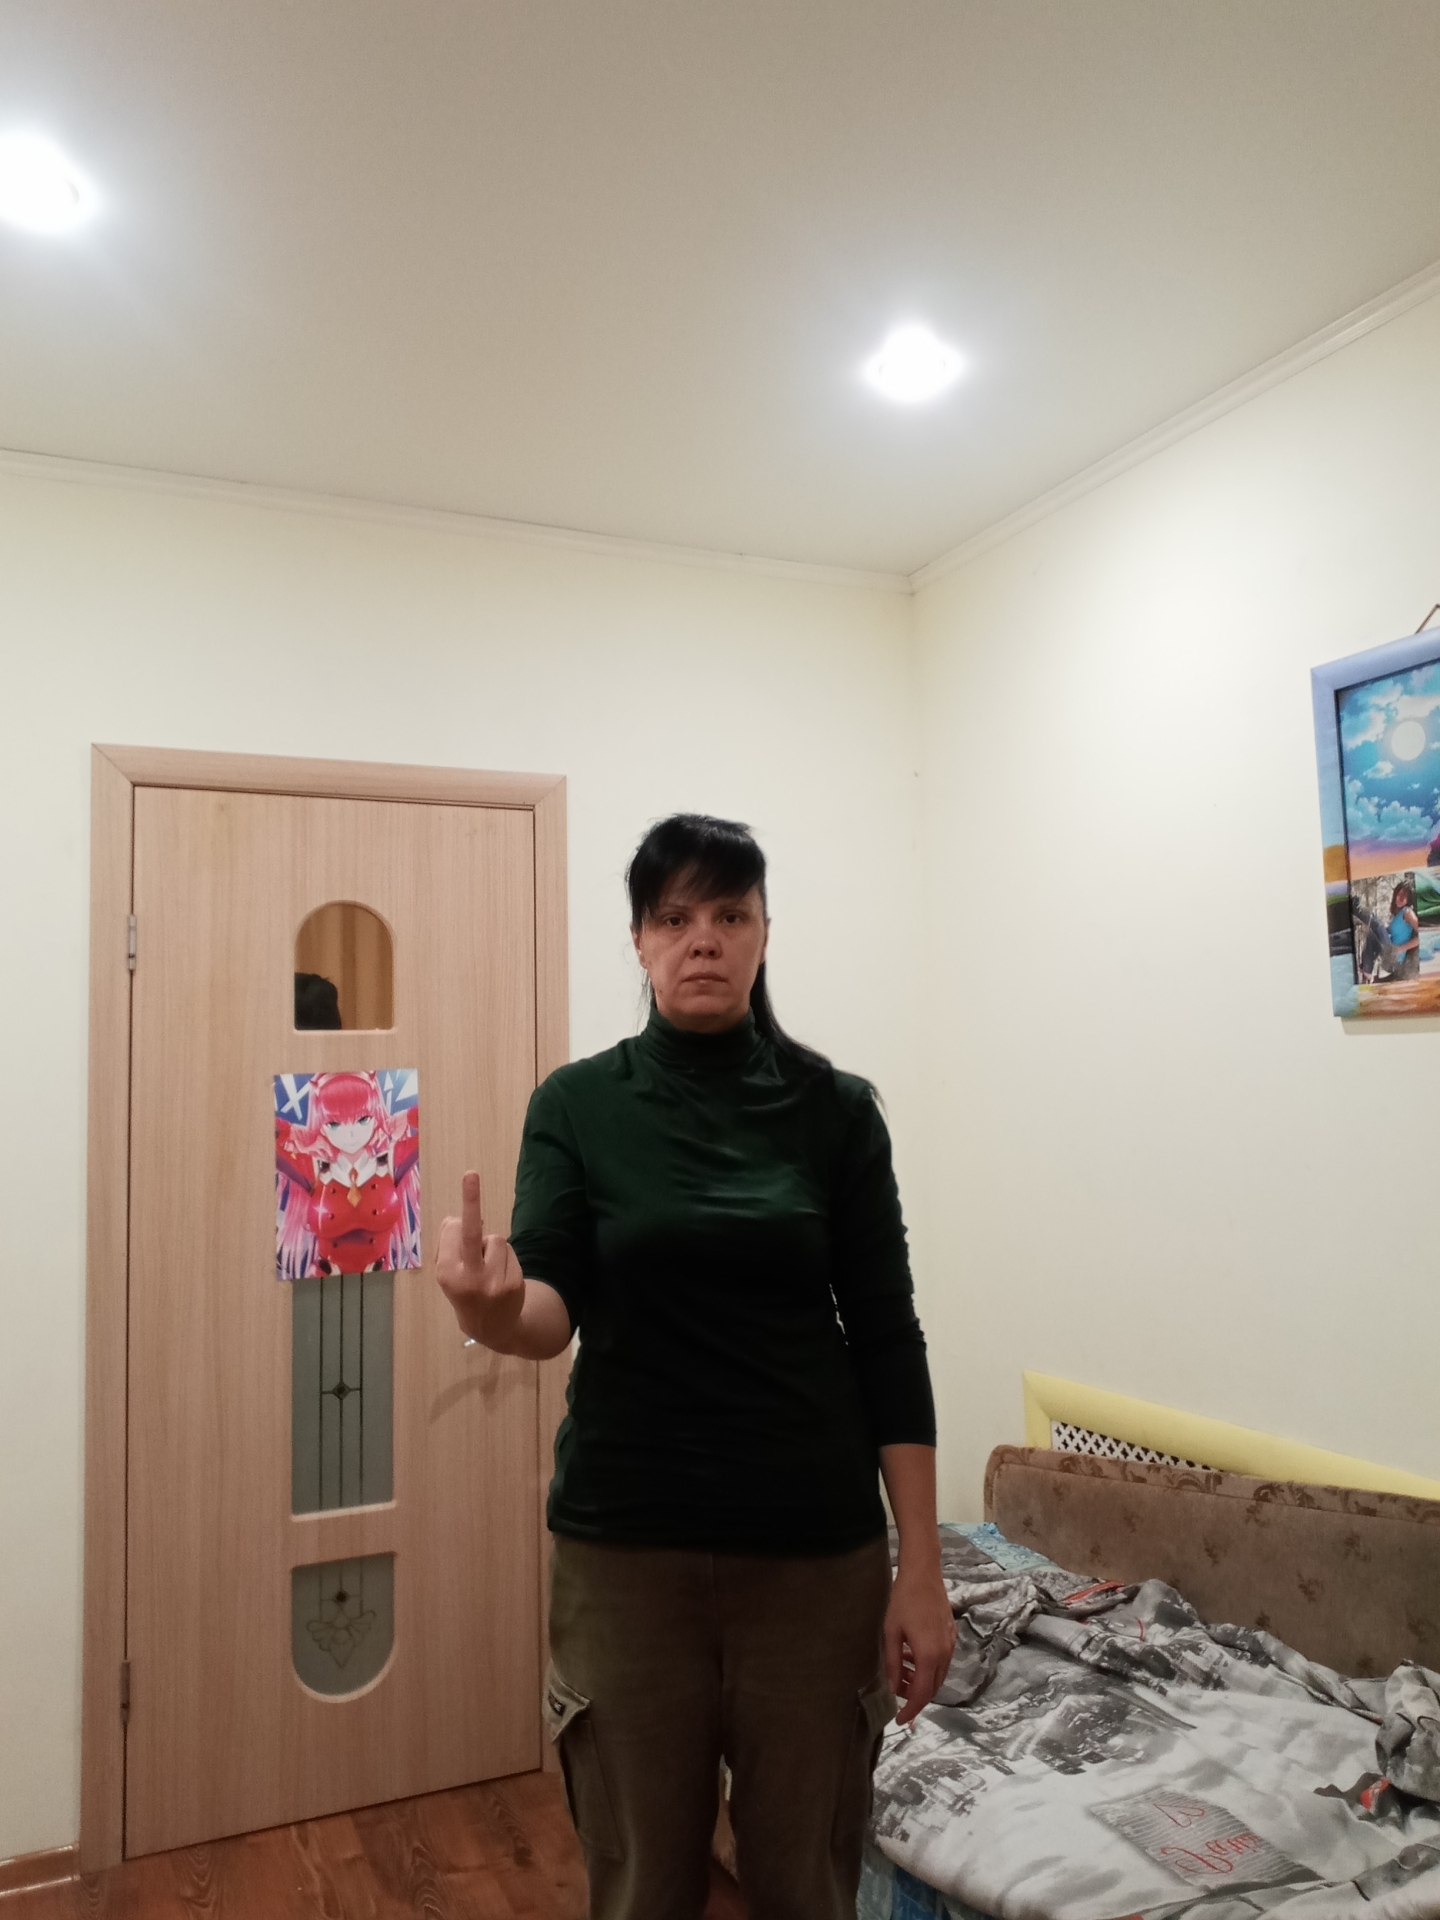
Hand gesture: middle_finger